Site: brandenburg
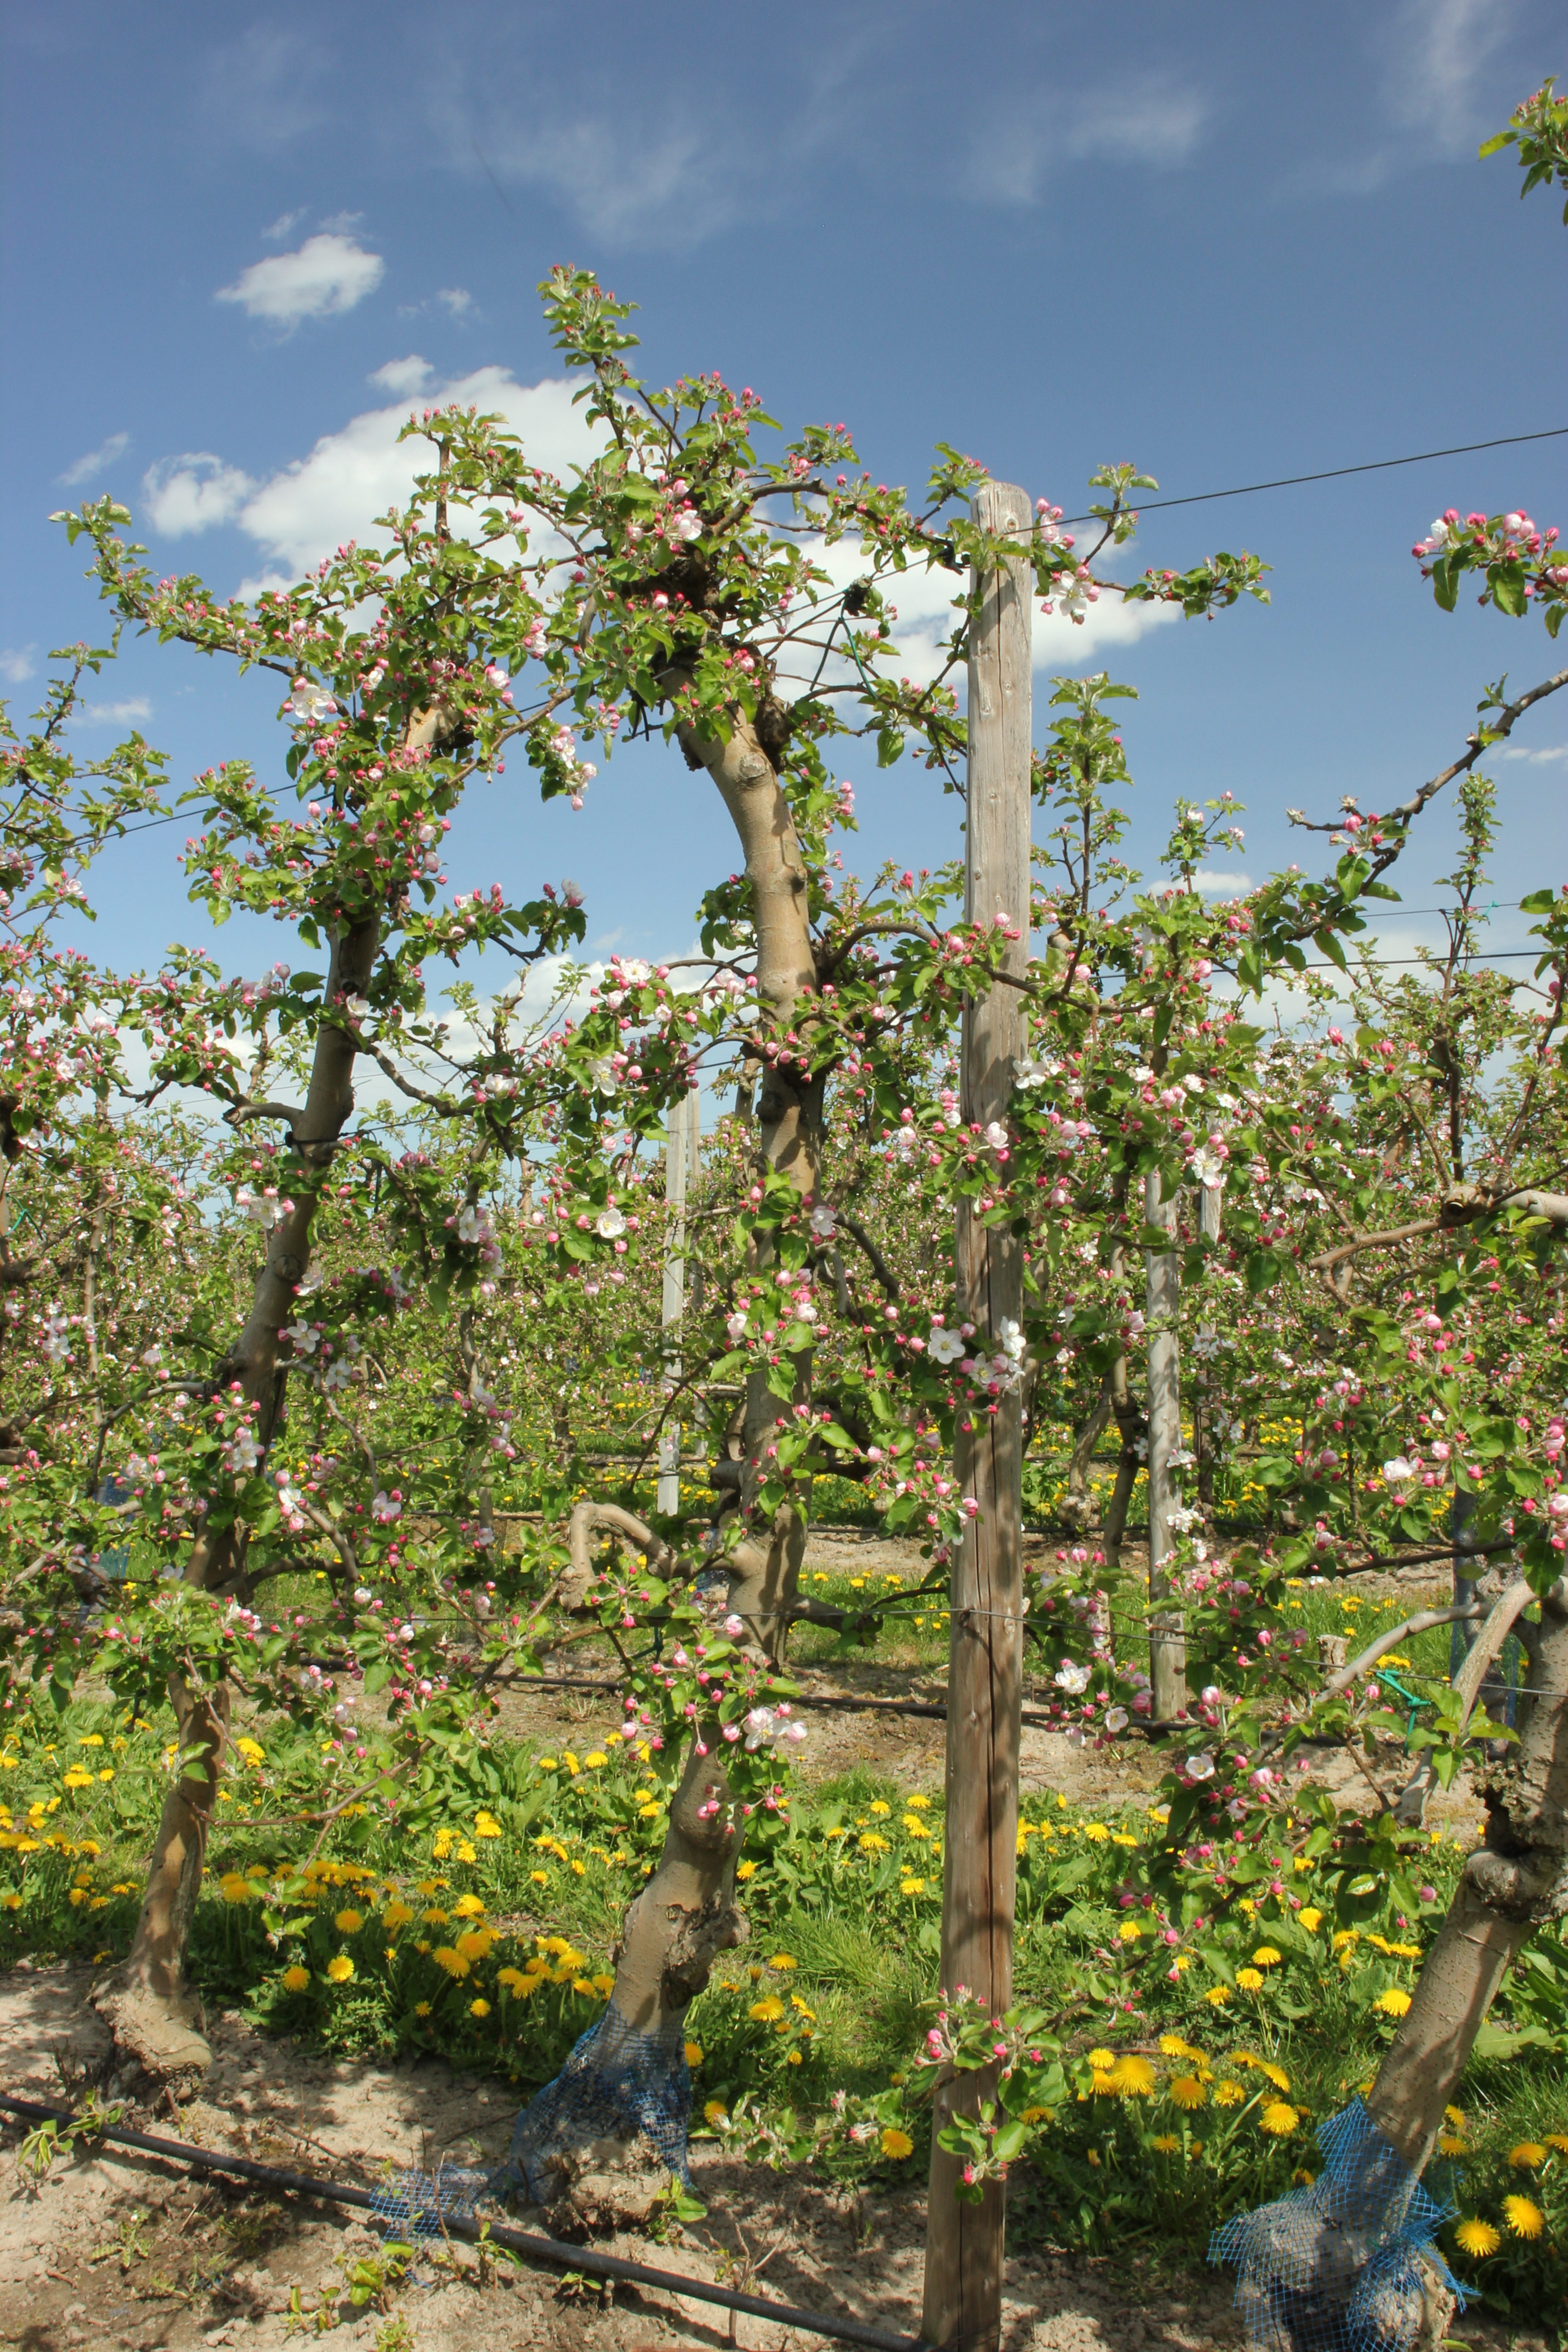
Growth stage (BBCH 57): Inflorescence emergence